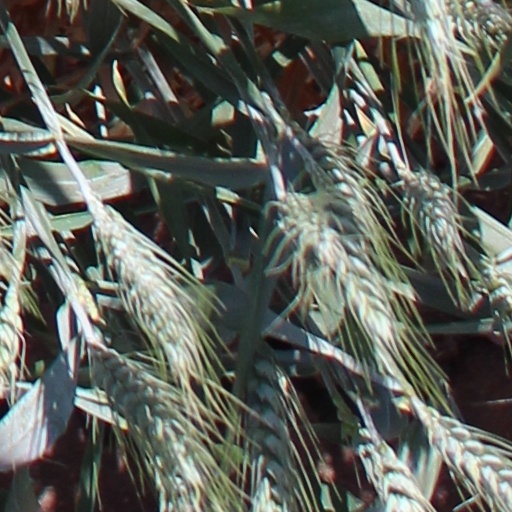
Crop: wheat